Operation Vigorous

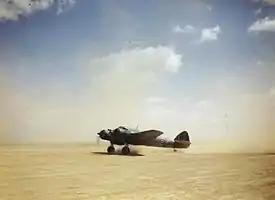

Two weeks before the convoys, the carrier began operations to deliver 63 Spitfires to Malta, which increased the number to fighters. Air operations for the two convoys began on 24 May, when Vickers Wellington bombers of 104 Squadron from Malta, began bombing airfields and ports in Sicily and southern Italy. On 11 June, the Wellingtons were withdrawn to accommodate six Wellington torpedo bombers of 38 Squadron, Bristol Beaufort torpedo-bombers of 217 Squadron and Martin Baltimore reconnaissance aircraft of 69 Squadron. Aircraft from Gibraltar, Malta and Egypt also began reconnaissance flights on 11 June, searching for the Italian fleet.